Exploration of Mars

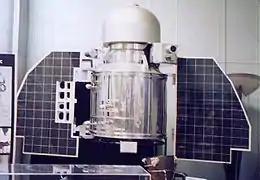
Mars 1M spacecraft

Between 1960 and 1969, the Soviet Union launched nine probes intended to reach Mars. They all failed: three at launch; three failed to reach near-Earth orbit; one during the burn to put the spacecraft into trans-Mars trajectory; and two during the interplanetary orbit.